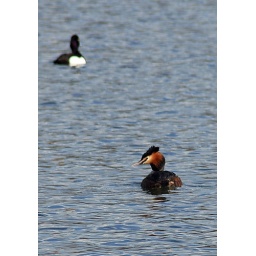
Great Crested Grebe and Tufted duck in background on the lake in Burgess Park - Southwark - South London.